New York State Route 121

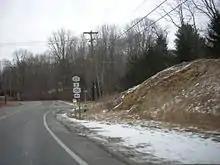
NY 121 northbound at the junction with NY 138 in Lewisboro

NY 121 begins at a junction with NY 22 (Cantitoe Street) in the hamlet of Bedford Village, just north of the junction with NY 172. The route proceeds northeast out of Bedford Village, crossing through the town of Bedford and over the Stone Hill River. Winding northeast and soon north through the dense woodlands of Bedford, NY 121 reaches a junction with the northern terminus of NY 137 (Stone Hill Road). The route winds north through Bedford as a two-lane road past Pea Pond before reaching the southern end of the Cross River Reservoir. Just after the junction with Upper Hook Road, NY 121 crosses over the southern extremities of the reservoir, crossing into the town of Pound Ridge.